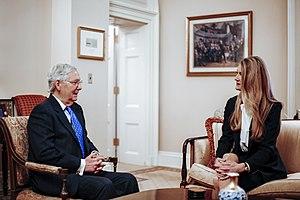
Kelly Lynn Loeffler, née le 27 novembre 1970 à Bloomington, est une femme d'affaires et femme politique américaine membre du Parti républicain. Elle est sénatrice de la Géorgie au Congrès des États-Unis depuis 2020.